Jai Bangladesh

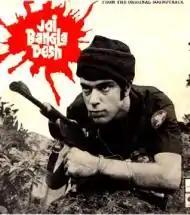

Jai Bangladesh (meaning:"Hail Bangladesh") is a 1971 Bollywood military drama film directed by I. S. Johar. The film stars Kabari Choudhury and Dilip Dutt.